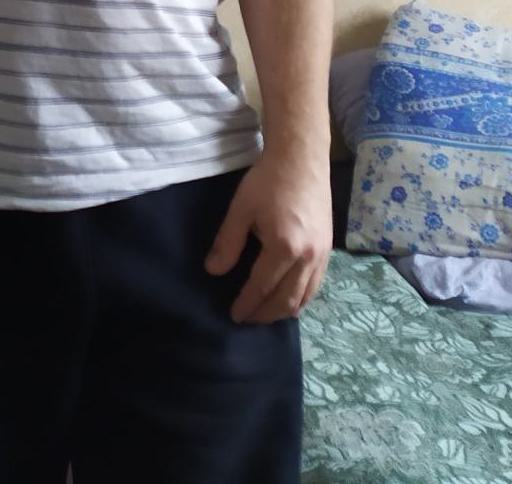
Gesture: no_gesture